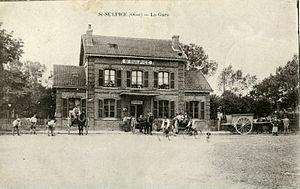
carte postale ancienne éditée par Bréger
Saint-Sulpice est une commune française située dans le département de l'Oise en région Hauts-de-France.
La gare de Saint-Sulpice - Auteuil est une gare ferroviaire française de la ligne d'Épinay - Villetaneuse au Tréport - Mers, située sur le territoire de la commune de Saint-Sulpice, à proximité d'Auteuil, dans le département de l'Oise, en région Hauts-de-France.